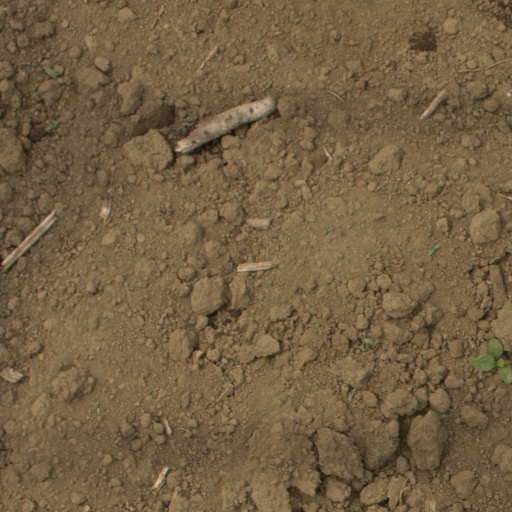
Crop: Jerusalem artichoke